Tejgaon Thana

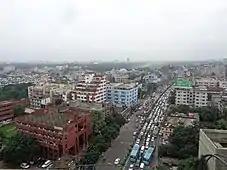
A sky view of Farmgate to Bijoy Sarani

Tejgaon Thana is bounded by Kafrul Thana, Cantonment Thana and Tejgaon Industrial Area Thana on the north, Kalabagan Thana and Ramna Thana on the south, Tejgaon Industrial Area Thana on the east and Sher-e-Bangla Nagar Thana and Kafrul Thana on the west.. The total area is .